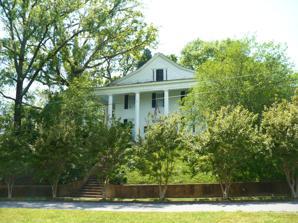
Building: Brownrigg-Harris-Kennebrew House
Country: United States of America
Year built: 1837
Historic house in Mississippi, United States United States historic place Brownrigg-Harris-Kennebrew House U.S. National Register of Historic Places Show map of Mississippi Show map of the United States Interactive map showing the location for Brownrigg-Harris-Kennebrew House Location 515 9th St. N., Columbus, Mississippi Coordinates 33°30′7″N 88°25′24″W / 33.50194°N 88.42333°W / 33.50194; -88.42333 Area less than one acre Built 1837 ( 1837 ) Architectural style Greek Revival, temple form house NRHP reference No. 78001614 Added to NRHP May 22, 1978 The Brownrigg-Harris-Kennebrew House (also known as Temple Heights ) is a historic house in Columbus , Lowndes County , Mississippi . Location It is located at 515 9th Street North in Columbus, Mississippi. Overview It was built in 1837 for General Richard T. Brownrigg (1793-1841), a wealthy planter who moved from Chowan County, North Carolina to Columbus, Mississippi in 1835. The architectural style is at once Federal and Greek Revival . It was built in the Federal style, as evident from the facade and the interior. After Brownrigg died, it was purchased by Thomas Harris in 1841. In 1854, a Doric portico was added. It was then purchased by the Fontaines, followed by the Kinnebrews (who owned it from 1887 to 1965), and then by the Butlers, who purchased it in 1967 and restored it.  Temple Heights was purchased by the Novotnys in 2016, and they continue to restore it. It has been listed on the National Register of Historic Places since May 22, 1978. It is open for tours as a house museum with tickets arranged via the Columbus Visitors Bureau. References